Lucy Say

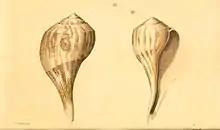
Fulgur pyruloides Plate XIX by Lucy Say in "American conchology; or, Descriptions of the shells of North America".

Lucy Way Sistare Say (November 28, 1800 – November 15, 1886) was an American naturalist and scientific artist. Say illustrated and colored 66 of 68 plates included in "American Conchology", a depiction of the North American mollusks collected by her husband, Thomas Say, during his expeditions in North America. Lucy Say became the first female member of the Academy of Natural Sciences of Philadelphia (ANSP) on October 26, 1841.